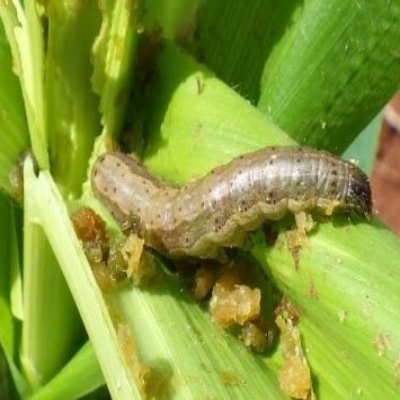
Crop: Maize
Condition: fall armyworm